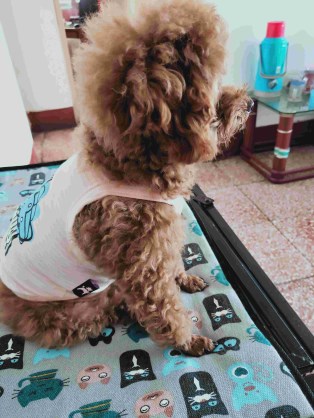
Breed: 7449-n000128-teddy